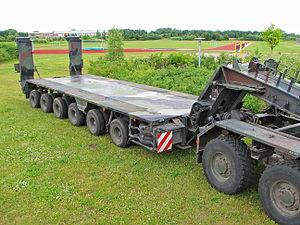
Un Transporteur de char est un véhicule militaire lourd adapté en puissance et en aménagement de portage pour transporter des chars de combat.